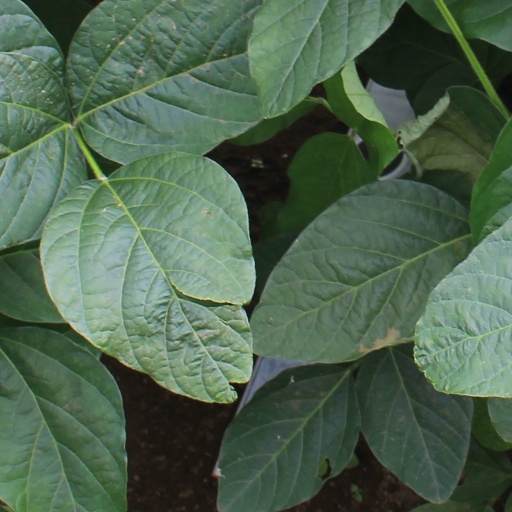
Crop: soybean